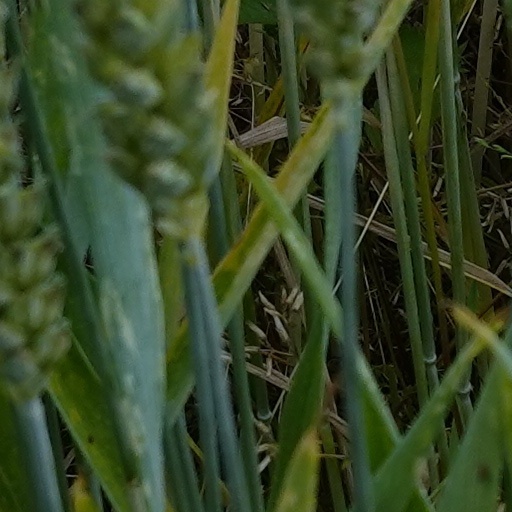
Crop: wheat